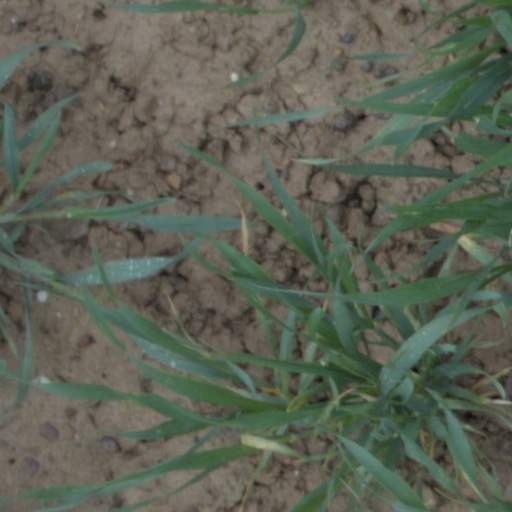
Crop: wheat